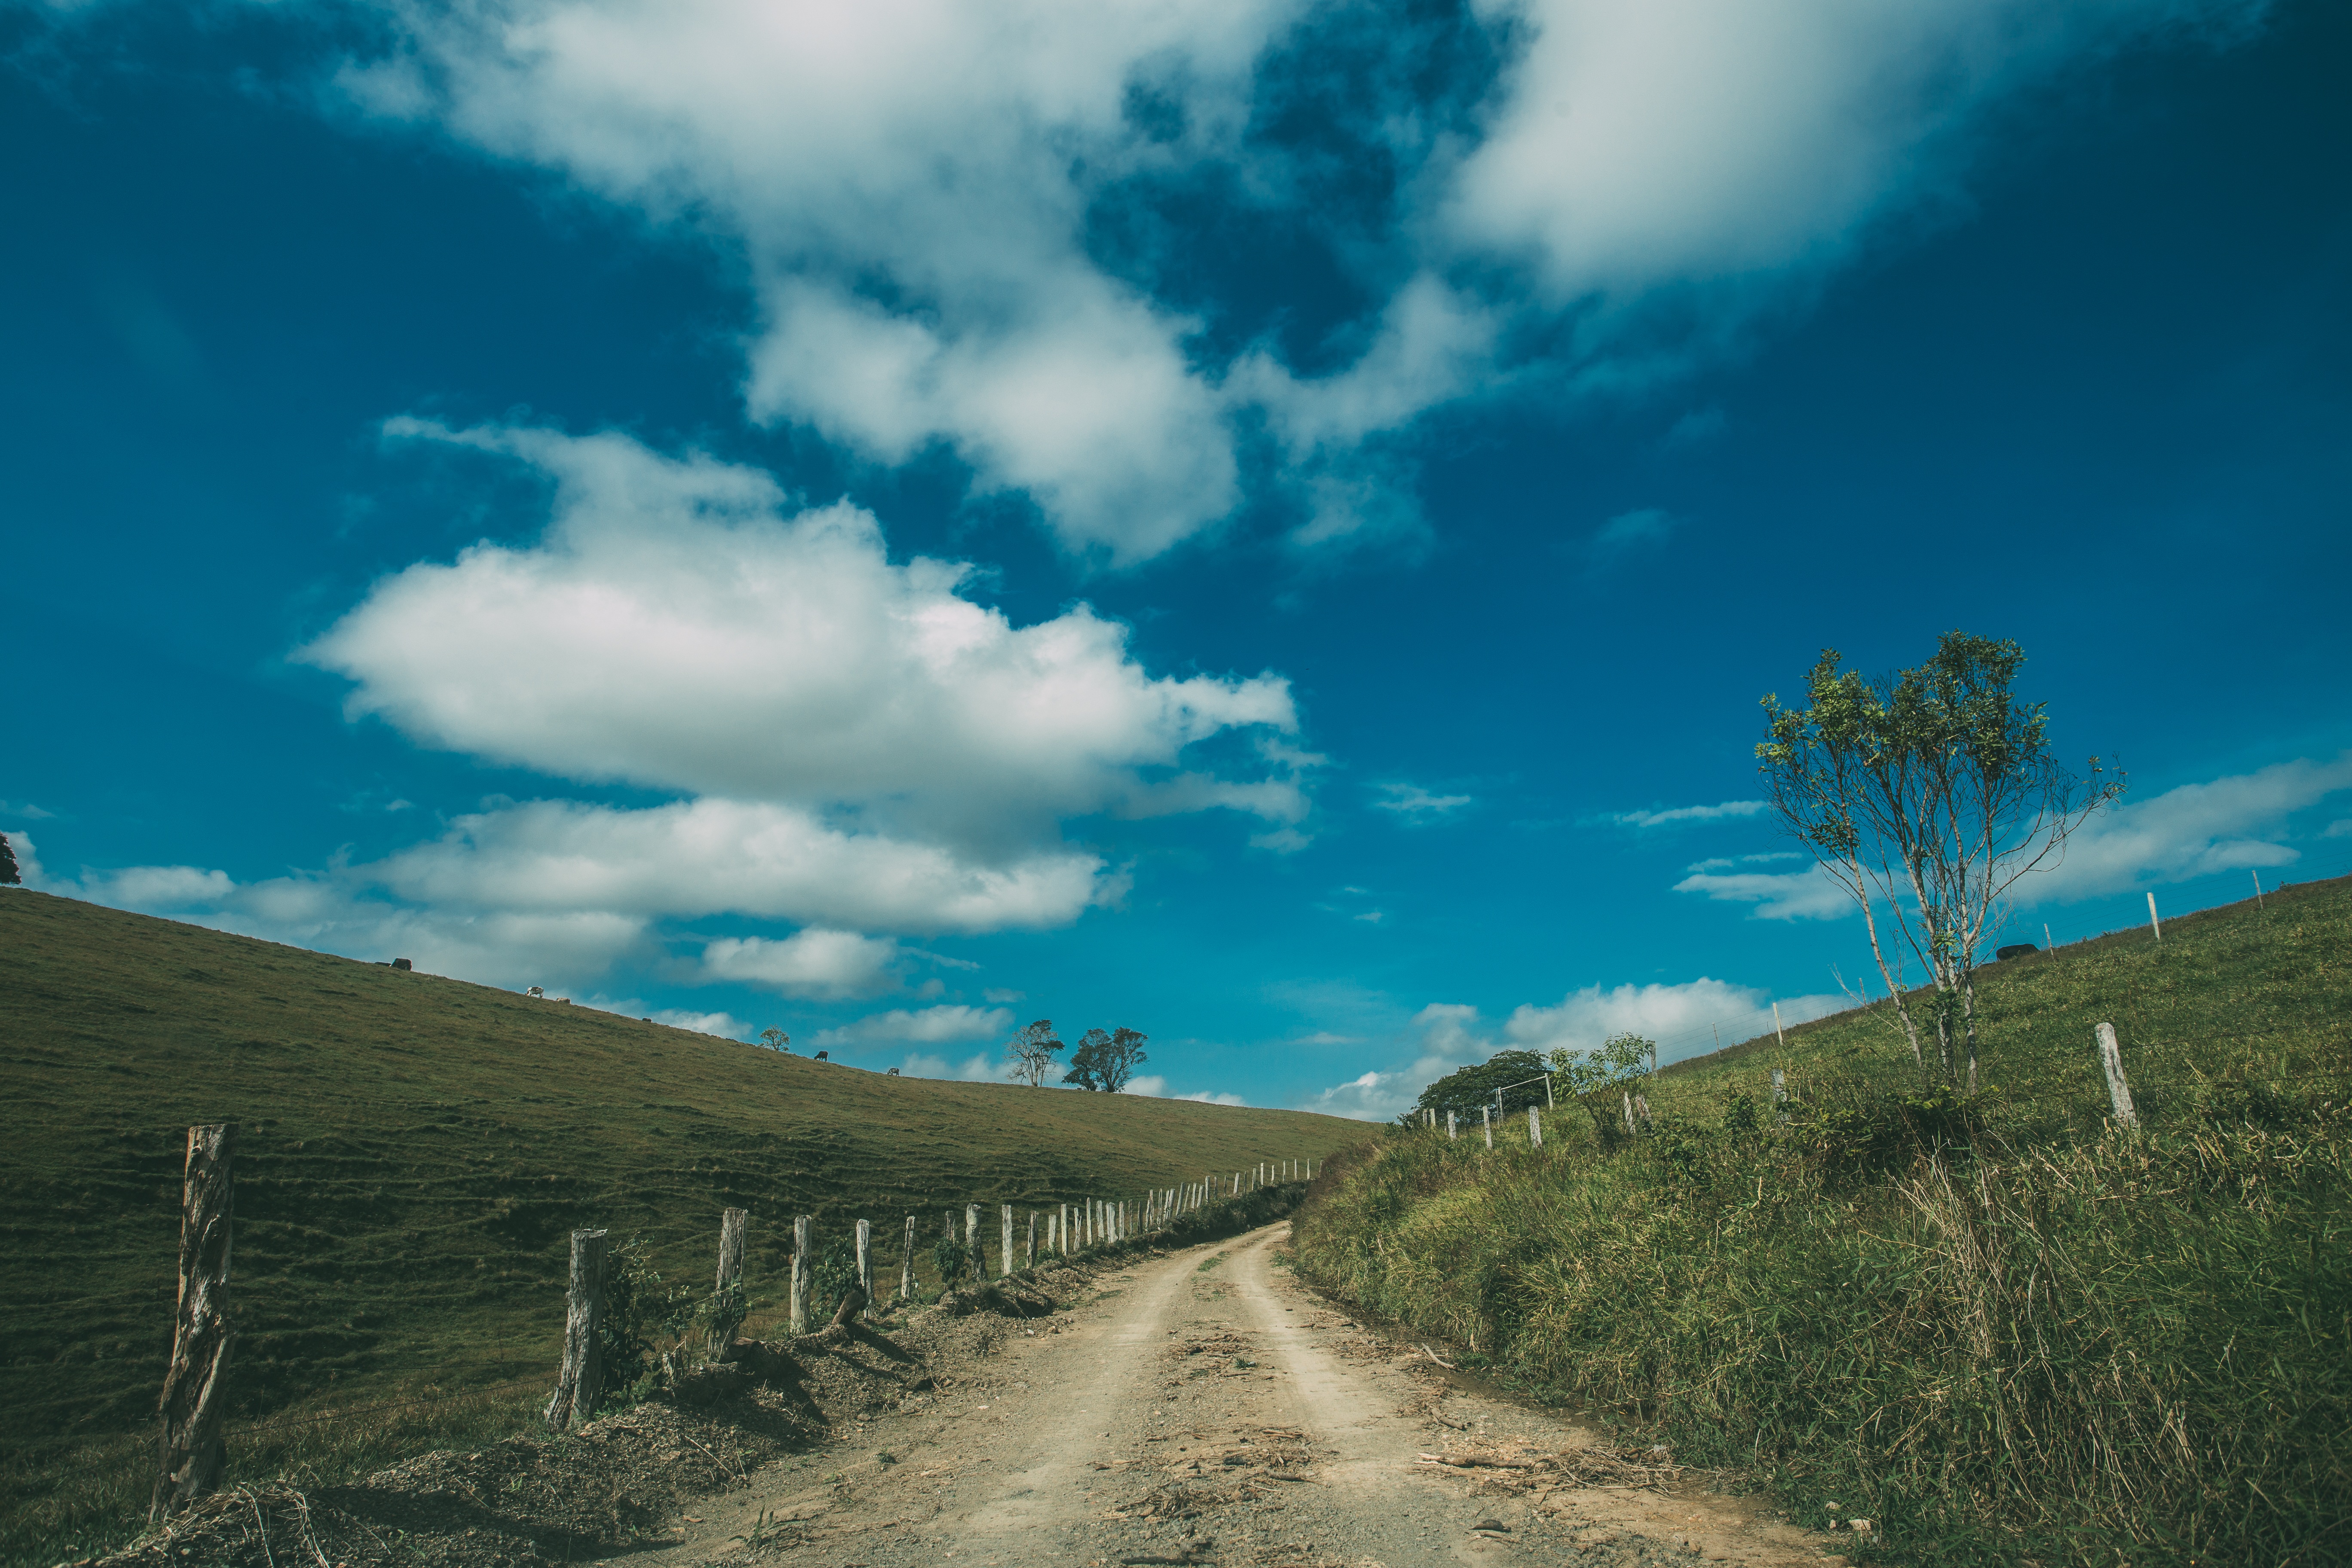
beach, landscape, sea, coast, tree, water, nature, grass, sand, ocean, horizon, mountain, cloud, sky, road, field, meadow, prairie, hill, mountain range, travel, daytime, scenic, storm, island, agriculture, ridge, outdoors, grassland, plateau, habitat, rural area, meteorological phenomenon, mountainous landforms